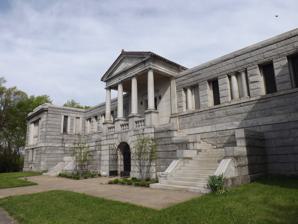
Building: Green Lawn Abbey
Country: United States of America
Year built: 1927
This article may need to be rewritten to comply with Wikipedia's quality standards . You can help . The talk page may contain suggestions. ( June 2011 ) ( Learn how and when to remove this message ) United States historic place Green Lawn Abbey U.S. National Register of Historic Places Interactive map highlighting the building's location Location Columbus, Ohio Coordinates 39°56′26″N 83°0′58″W / 39.94056°N 83.01611°W / 39.94056; -83.01611 Built 1927 Architect Columbus Mausoleum Co. Architectural style Classical Revival NRHP reference No. 07000632 Added to NRHP June 27, 2007 Green Lawn Abbey , built in 1927, is a historic mausoleum located at 700 Greenlawn Avenue in South Franklinton in Franklin Township , near Columbus, Ohio . On June 27, 2007, it was added to the National Register of Historic Places . History Green Lawn Abbey is a mausoleum built in 1927 by the Columbus Mausoleum Company. At the time it was the largest in the area, with room for 600 interments. The Columbus Mausoleum Company built numerous other mausoleums in the surrounding area but Green Lawn Abbey was its largest. Built with 1.5-inch (38 mm) thick granite walls, marble interior and an imported tile roof, the Abbey was built to inspire awe. Marble faux-fireplaces, stained glass windows and various religious statues adorn this beautiful final resting place of many notable figures in Ohio and local history. In recent years, the Abbey has fallen victim to water leaks, which have damaged much of the plaster ceilings and marble floors.  The Abbey has also become the target for many urban exploration groups and vandals.  Many of the irreplaceable stained glass windows have been destroyed as people have attempted to find entry into or exit from the Abbey.  Marble statues lie broken, used as "tools" for breaking open windows and doors. Notable residents include George J. Karb (former Franklin County police commissioner and five-time mayor of Columbus ), magician Howard Thurston , Charles Foster Johnson (first real estate tycoon in the area), Isaac Collins (founder of Anchor Hocking ), Edward and Rollin Swisher (from the company that manufactures Swisher Sweets cigars), and H. R. Penney (brother of J.C. Penney of department store fame). A special family crypt room holds members of the Lewis Sells family (owners of Sells Brothers Circus ). In 2001 trustees for Green Lawn Abbey considered selling its already reduced grounds to a nearby construction implement dealer that would have surrounded the building with a dealer lot for back hoes and heavy equipment.  The plan failed, but concerns continue, especially by fans of Thurston. Restoration efforts In August 2008 the Green Lawn Abbey Preservation Association (GLAPA) was incorporated as a 501(c)(3) recognized non-profit organization. This group has been leading efforts to restore the Abbey and preserve its historical significance to the city of Columbus. GLAPA is working to educate the community on the history of the Abbey through historic re-enactments held at the facility each fall and an open house event on Memorial Day. GLAPA is also working closely with the Columbus Landmarks Foundation to seek out restoration opportunities and grants for repair to the Abbey. In October 2009, the Abbey suffered a setback when thieves broke in and stole a number of bronze gates. The remaining gates were removed and placed in secure storage until further restoration takes place. As of December 2010, two major roof repair projects have been completed. In February 2021 the cemetery opened to the public for the first time in more than 50 years. By then the Columbus Cemetery Association had succeeded in listing Green Lawn Abbey on the National Register of Historic Places . See also Green Lawn Cemetery, Columbus, Ohio , nearby but not related Category:Burials at Green Lawn Abbey References Wikimedia Commons has media related to Green Lawn Abbey .